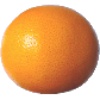
Label: Grapefruit Pink 1